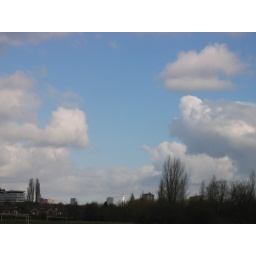
Bright but cold: Very good visibilty, city centre buildings clear on skyline. Cumulus cloud in clear Arctic air. 10.41GMT on 12.03.2005.